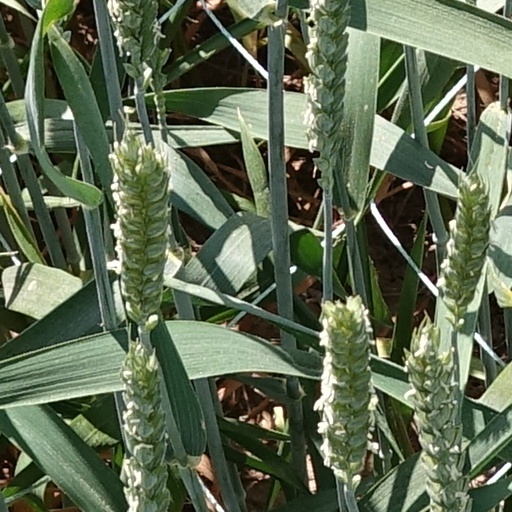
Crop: wheat